Sport in Botswana

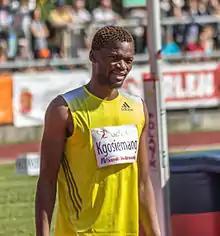
Kabelo Kgosiemang - Memoriał Kamili Skolimowskiej 2013

Another famous Botswana athlete is high jumper Kabelo Kgosiemang, three times African champion.